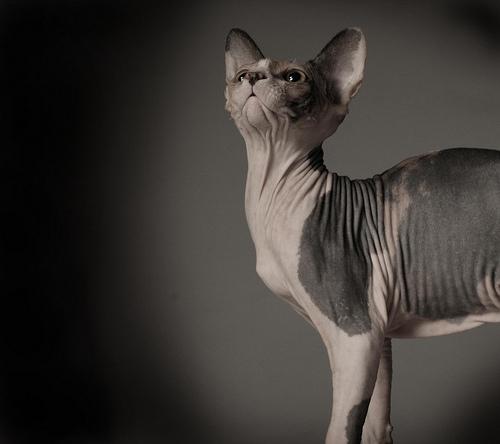
Breed: Sphynx